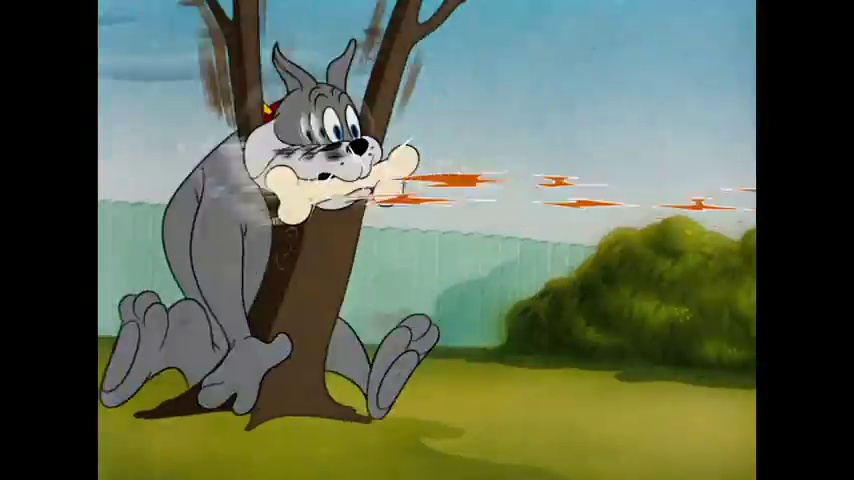
Portrait style: Cartoon Portrait